Julian Stockwin

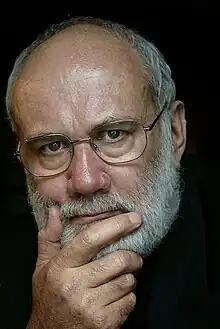

Julian Stockwin MBE (born 1944 in Basingstoke, Hampshire, England) is an author of historical action-adventure fiction. As well as the Kydd Series he has written two standalone novels "The Silk Tree" and "The Powder of Death".